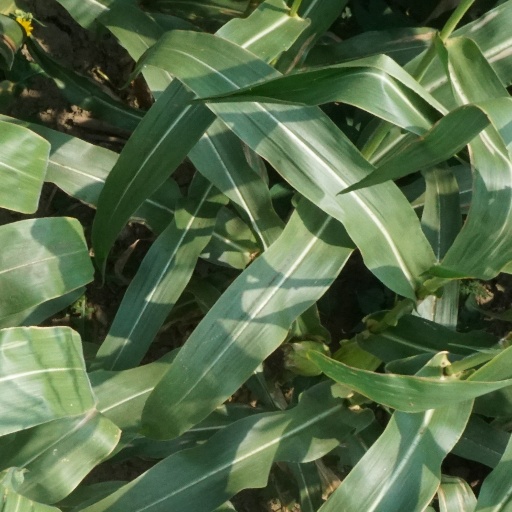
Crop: maize; corn